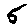
Label: 5